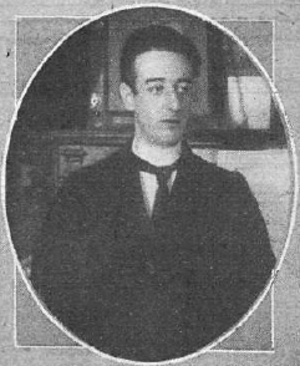
Óscar Esplá
Oscar Espla var en spansk komponist, dirigent, lærer og professor.